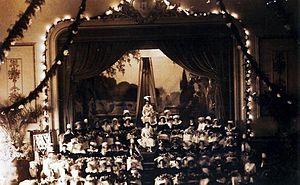
Election de la Reine de Cornouaille, Marie Guirriec, reine de l'Odet, le 30 septembre 1923 lors de la première fête des Reines bretonnes.
Le « Cornouaille » ou Festival de Cornouaille est un festival annuel se déroulant dans la ville de Quimper au mois de juillet, mettant en avant la culture bretonne dans sa diversité et sa richesse. Près de 180 spectacles, concerts et animations se déroulent en journée et en soirée au cœur urbain de la ville de Quimper : « un festival au cœur d'une ville et d'une culture ». C'est un des événements culturels majeurs de la Région Bretagne.
La Reine de Cornouaille est une élection destinée à choisir une représentante du pays historique de Cornouaille, parmi les candidates élues dans les cercles celtiques. Ce concours ouvre droit, pour la gagnante, au titre annuel du même nom. Créé en 1923 par Louis Le Bourhis, il est à la base de l'actuel festival de Cornouaille.